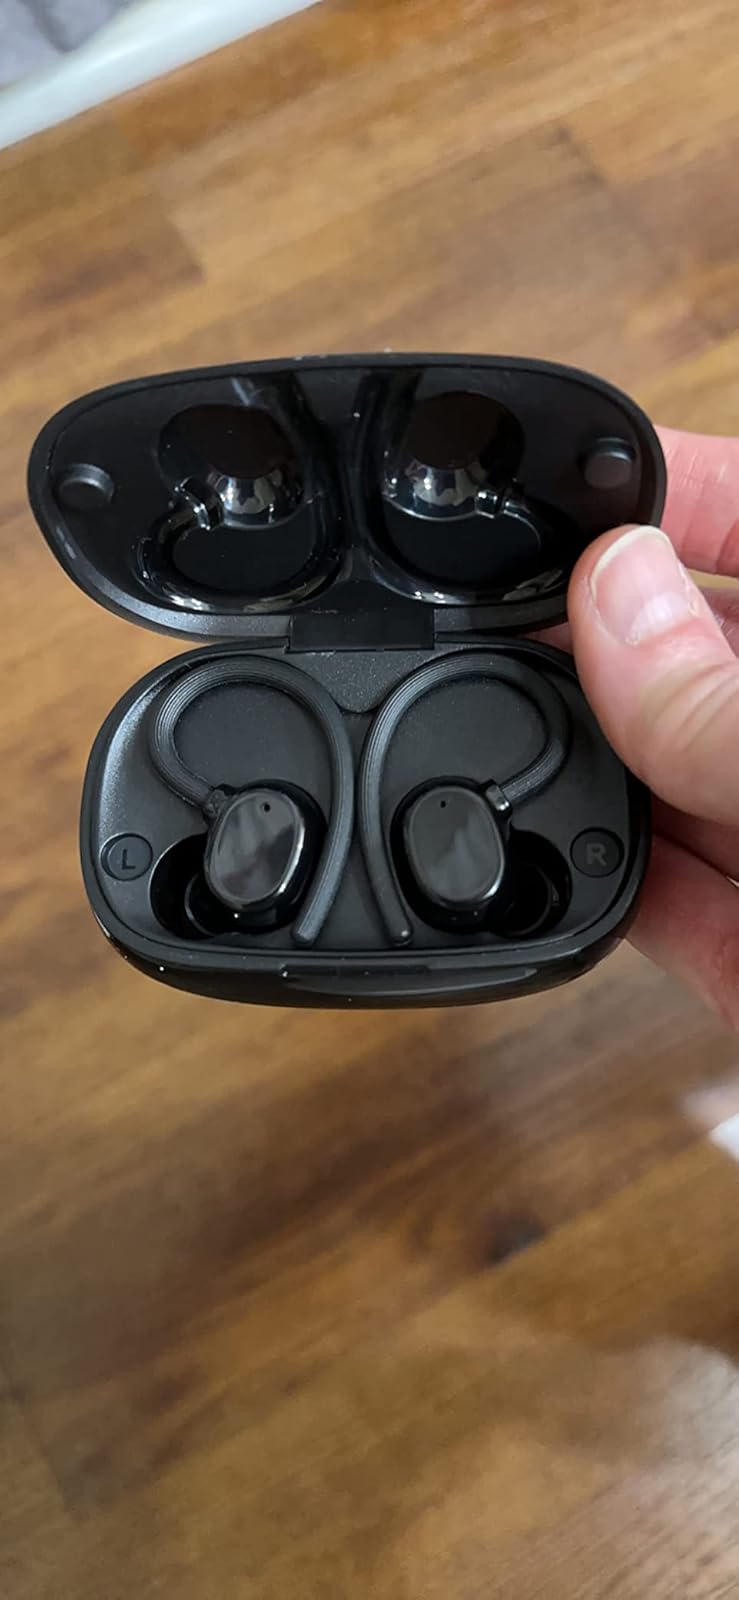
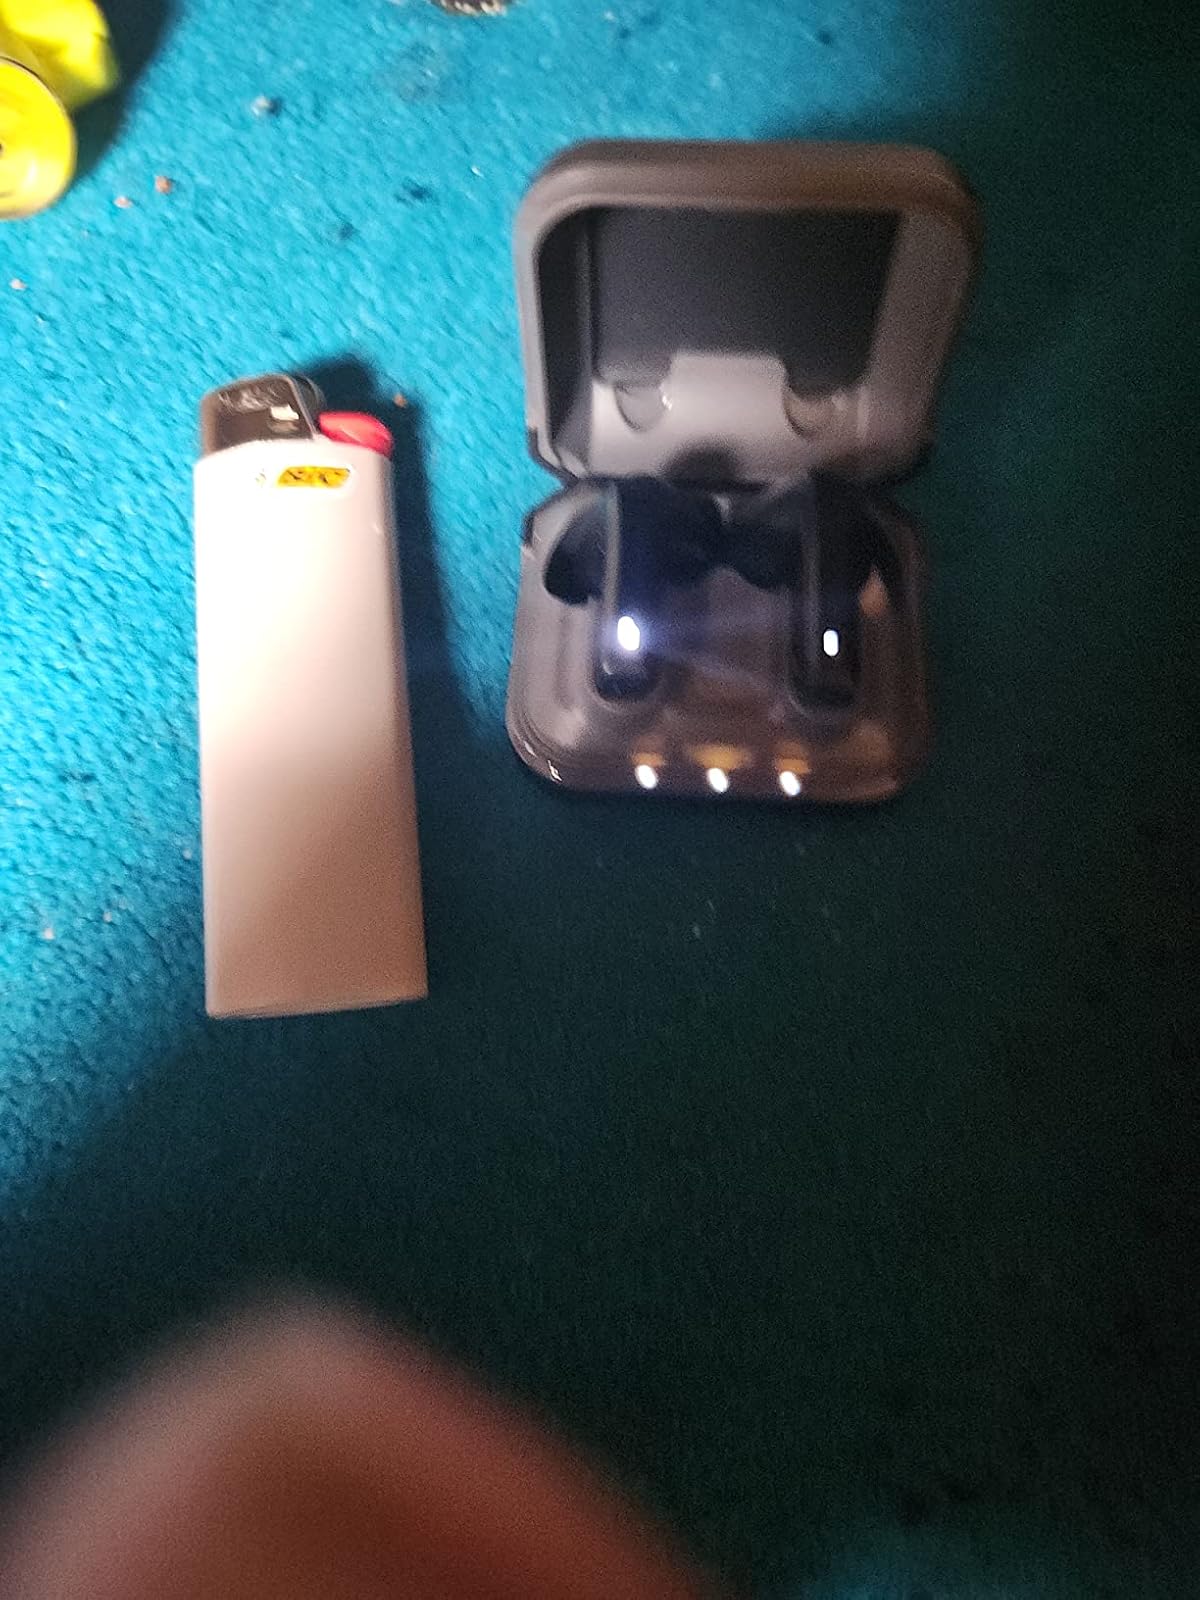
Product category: earbuds
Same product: no